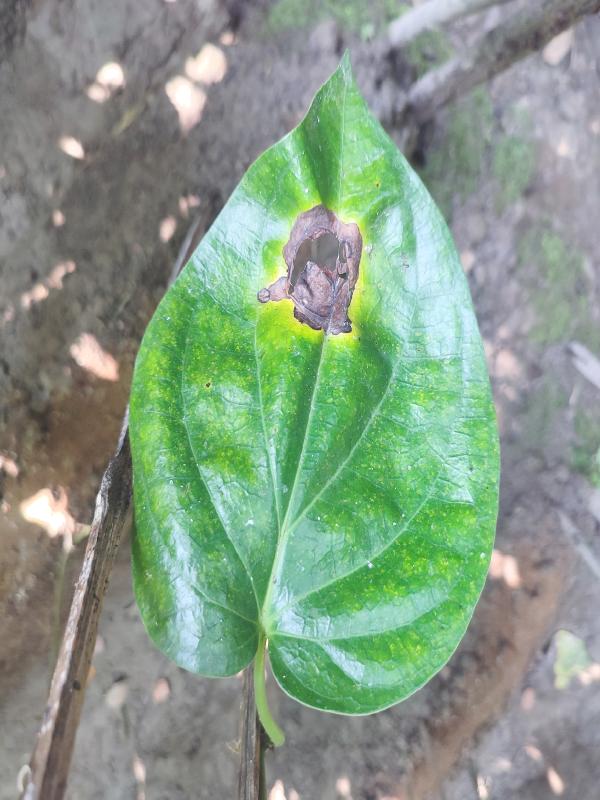
Label: Bacterial_Leaf_Disease